Record-Courier (Ohio)

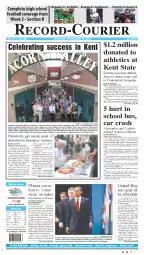
Earlier version of the title page, from 2009

After Gannett purchased Gatehouse Media, most former Record-Courier staff members who served under Dix Communications leadership staffers were absorbed by the Akron Beacon Journal (also a Gannett property), left the newspaper for new jobs, were bought out or laid off.